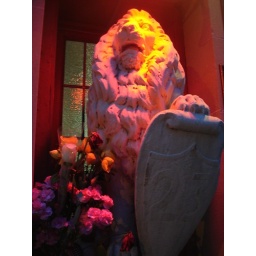
Manhattan. This firehouse lion looked fierce in this red light...it took a swipe at me. I think.